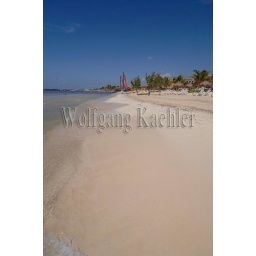
Mexico, yucatan, near cancun, riviera maya, blue bay grand esmeralda resort, white sand beach